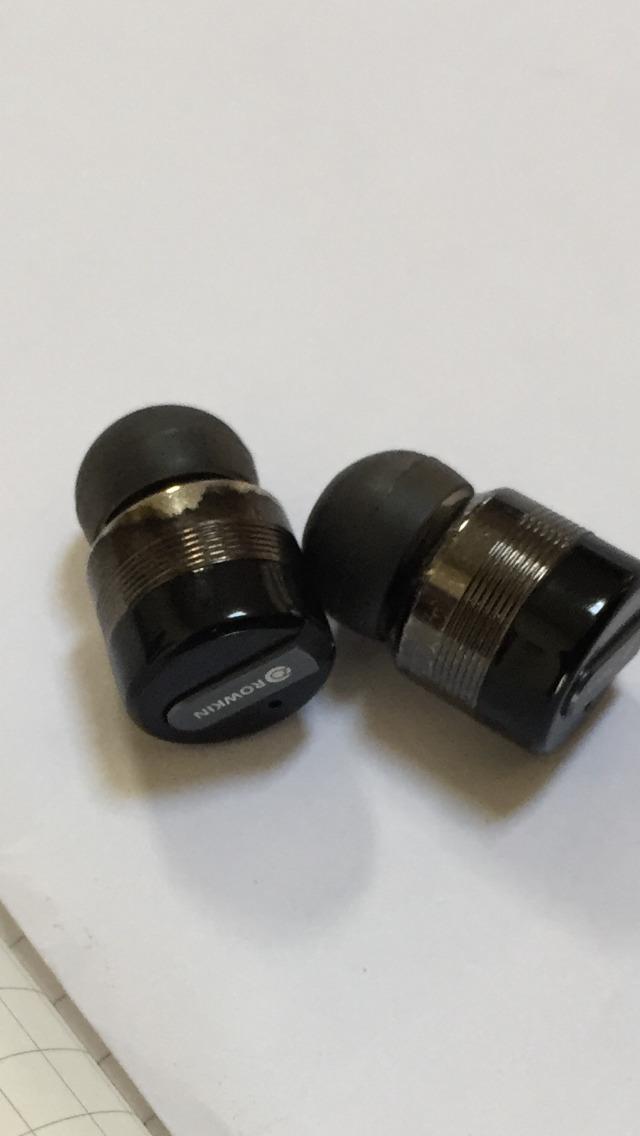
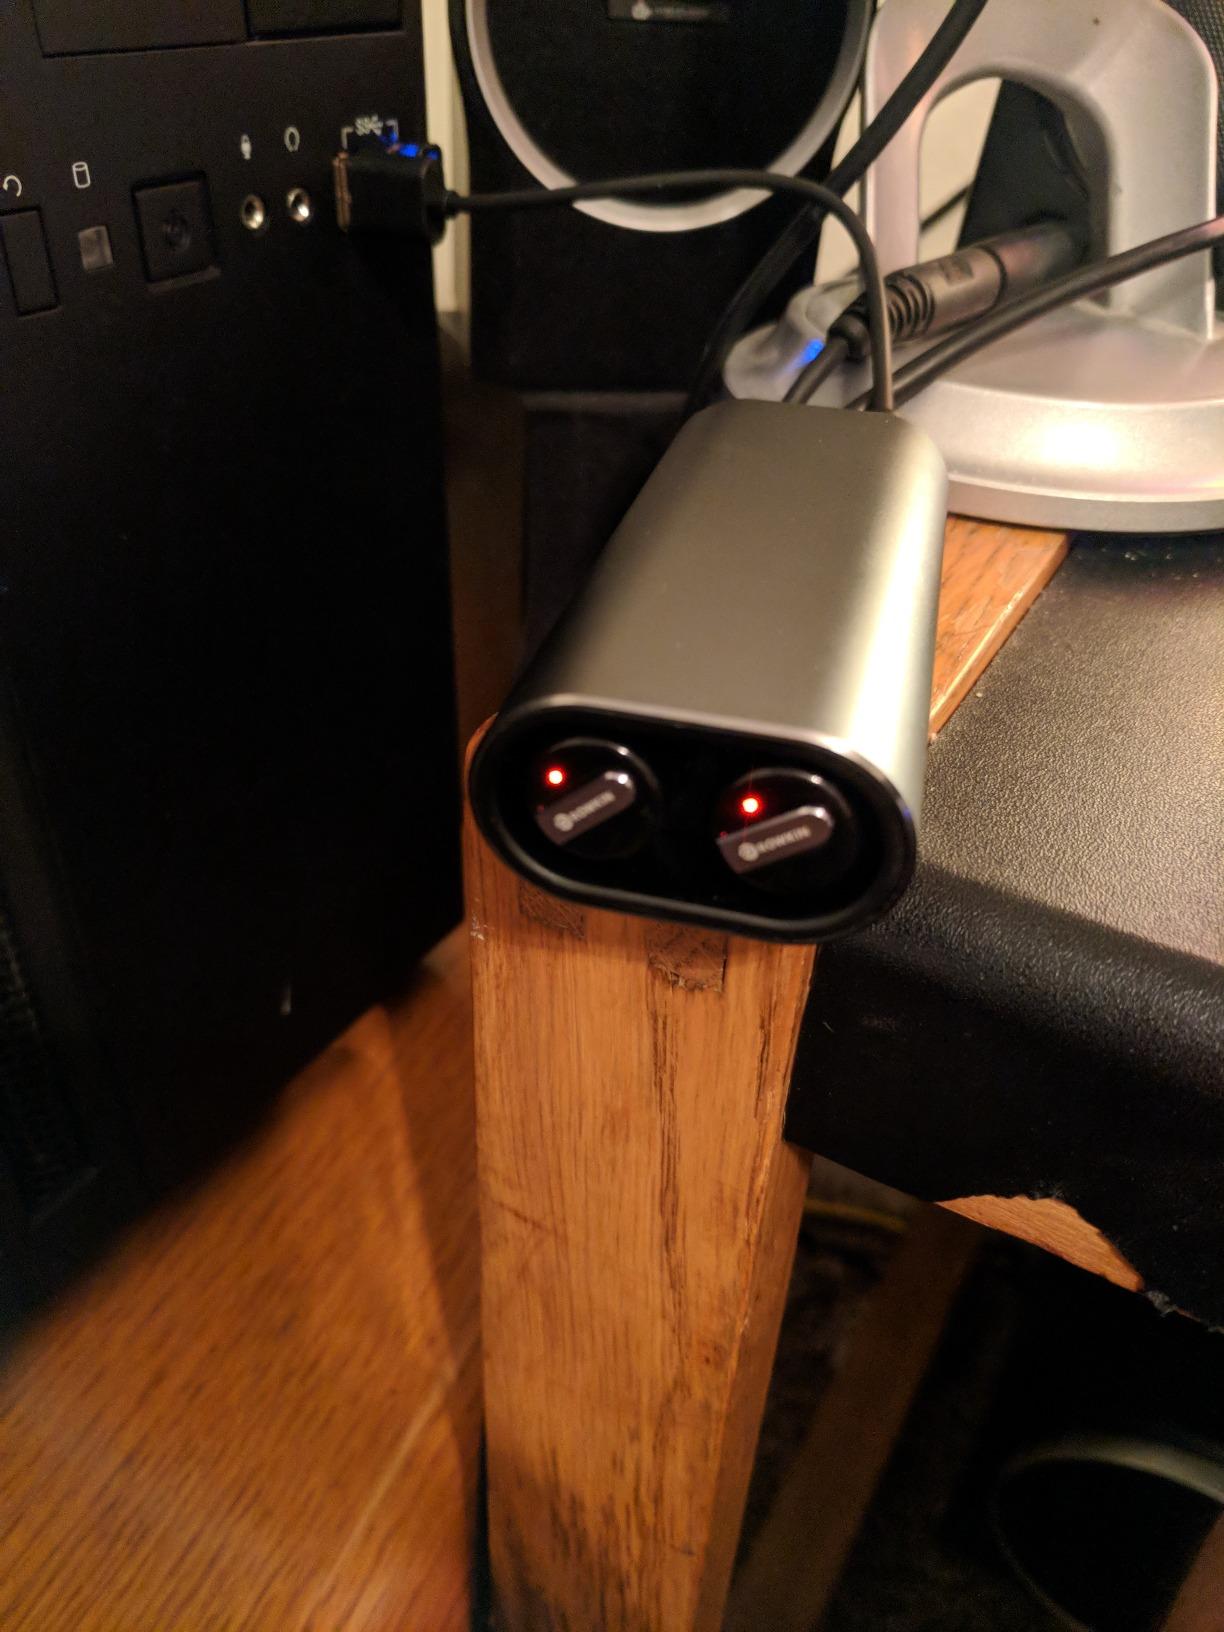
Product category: headphones
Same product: yes